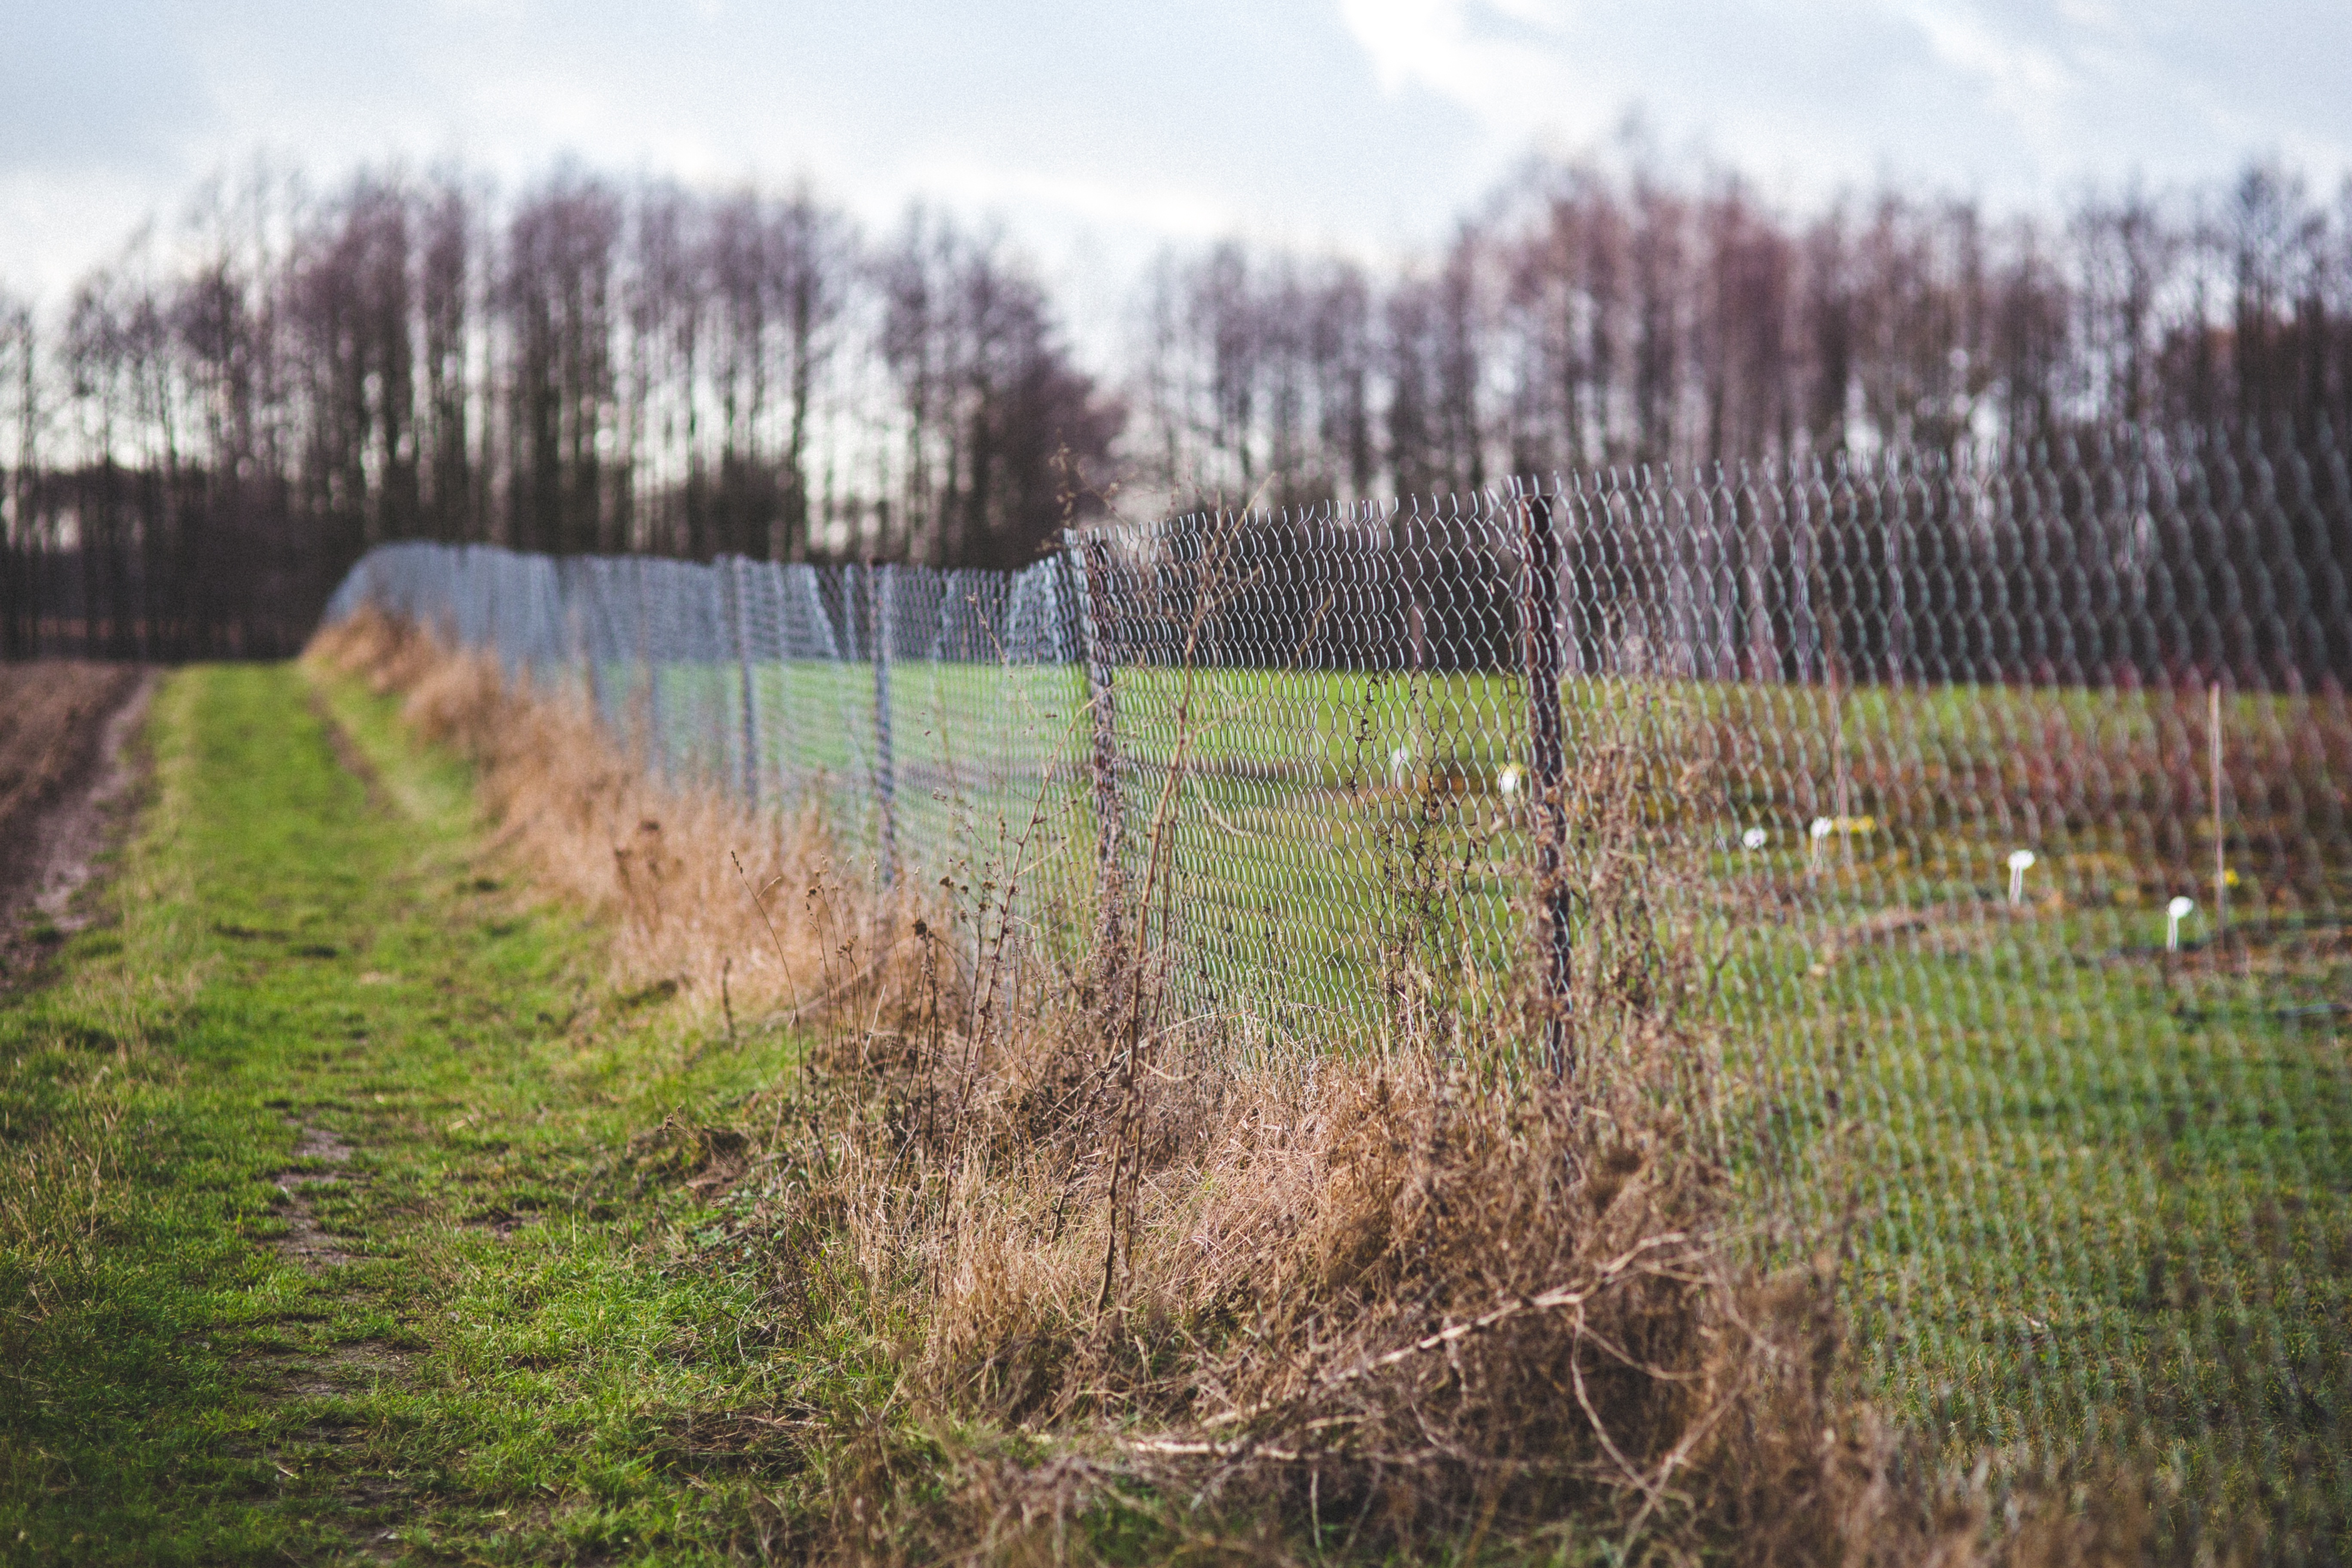
tree, nature, path, grass, fence, vineyard, field, farm, countryside, village, pasture, metal, soil, agriculture, shrub, mesh, way, protection, rural area, grass family, outdoor structure, wire fencing, home fencing